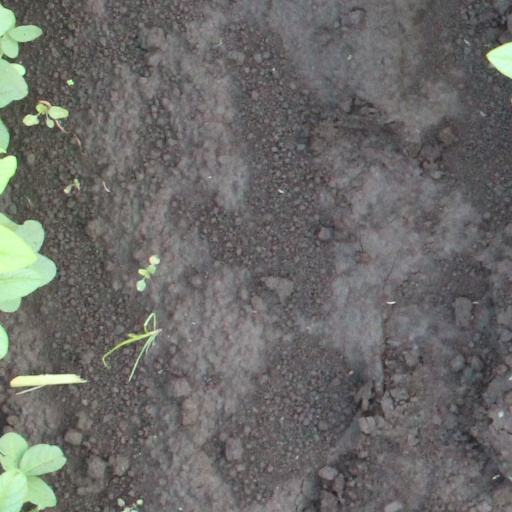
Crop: soybean